Answer in natural language. Considering the relative positions, is white color dining table above or below framed mountain landscape photo? Choose between the following options: below or above
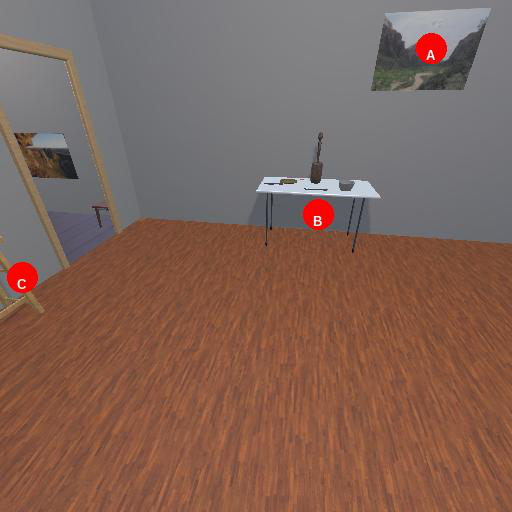
<answer>below</answer>